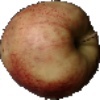
Label: red_apple